Keeping Company

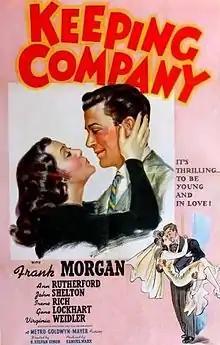

Keeping Company is a 1940 American drama film directed by S. Sylvan Simon and starring Frank Morgan, Ann Rutherford and Irene Rich. Morgan plays a real estate broker with three daughters who all have their own problems. The film was produced by Metro-Goldwyn-Mayer and was followed by a sequel "This Time for Keeps" (1942).